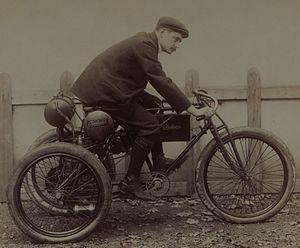
[Collection Jules Beau. Photographie sportive]
Sinpar était une entreprise automobile française qui fut créée en 1946 par Léon Demeester.